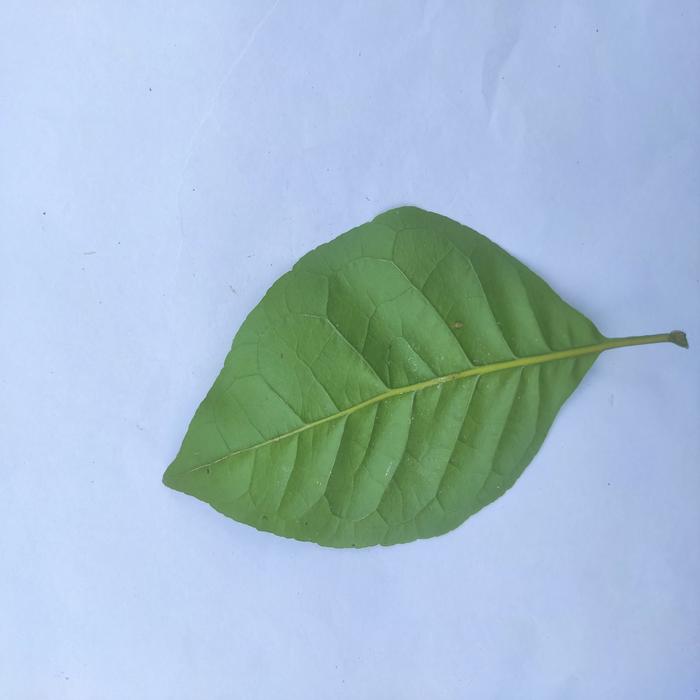
Crop: Aegle Marmelos
Leaf condition: Healthy_Leaf